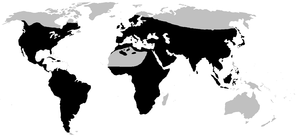
Une répartition cosmopolite en biogéographie, caractérise l'aire de répartition géographique d'une catégorie d'êtres vivants si étendue qu'elle peut être rencontrée dans toutes les régions du monde. Le qualificatif s'applique également à certaines maladies. S'opposant au concept d'endémisme, ce type de répartition est parfois désigné sous le nom de pandémisme.
Les Bufonidae sont une famille d'amphibiens. Elle a été créée en 1825 par John Edward Gray.